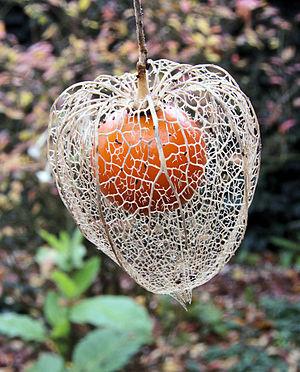
L’Alkékenge, Coqueret alkékenge ou Lanterne, est une espèce de plantes du genre Physalis et de la famille des Solanaceae. La plante est surtout connue pour son fruit complexe, une baie comestible de couleur orange enfermée dans un calice rouge orangé accrescent semblable à une lanterne. Cette plante est parfois appelée Amour-en-cage, Cerise d'hiver, Cerise de juif.
Les fruits anciens, méconnus ou oubliés d'Europe sont des fruits, des baies ou des graines, issus de variétés végétales anciennement cultivées ou sauvages, que l'on rencontre en Europe et dont la cueillette, la culture et la consommation, courantes à des époques historiques, sont tombées en désuétude ou sont devenues rares ou marginales dans l'arboriculture fruitière ou la gastronomie contemporaines.